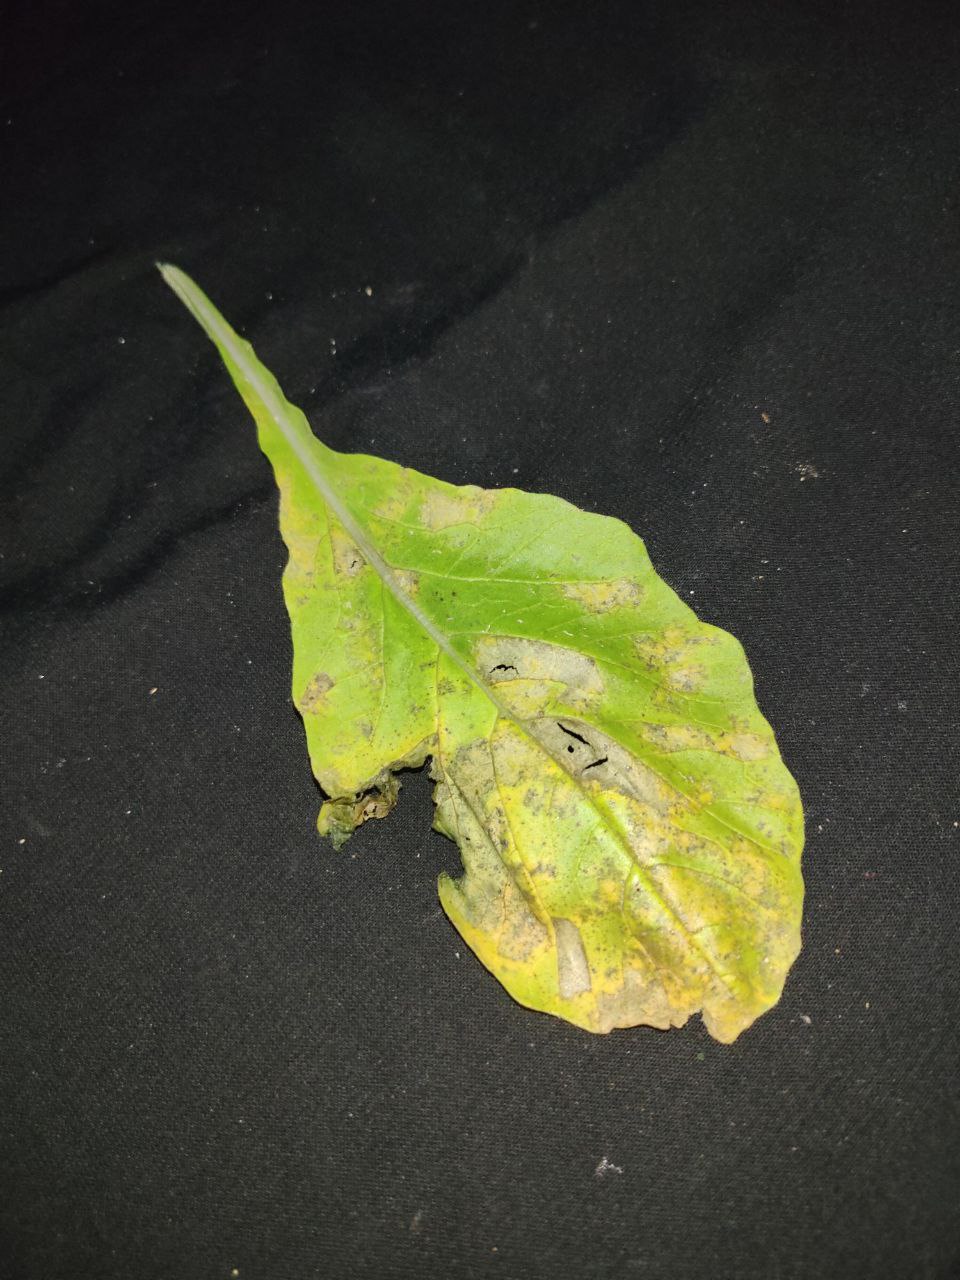
Label: Downey mildew